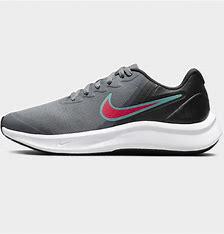
Brand: Nike
Model: Star Runner 3